History of the United States (1945–1964)

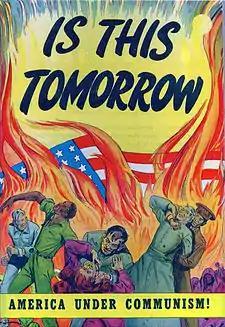
A 1947 booklet published by the Catholic Catechetical Guild Educational Society raising the specter of a Communist takeover

The House Un-American Activities Committee, with young Congressman Richard M. Nixon playing a central role, accused Alger Hiss, a top Roosevelt aide, of being a communist spy, using testimony and documents provided by Whittaker Chambers. Hiss was convicted and sent to prison, with the anti-communists gaining a powerful political weapon. It launched Nixon's meteoric rise to the Senate (1950) and the vice presidency (1952).